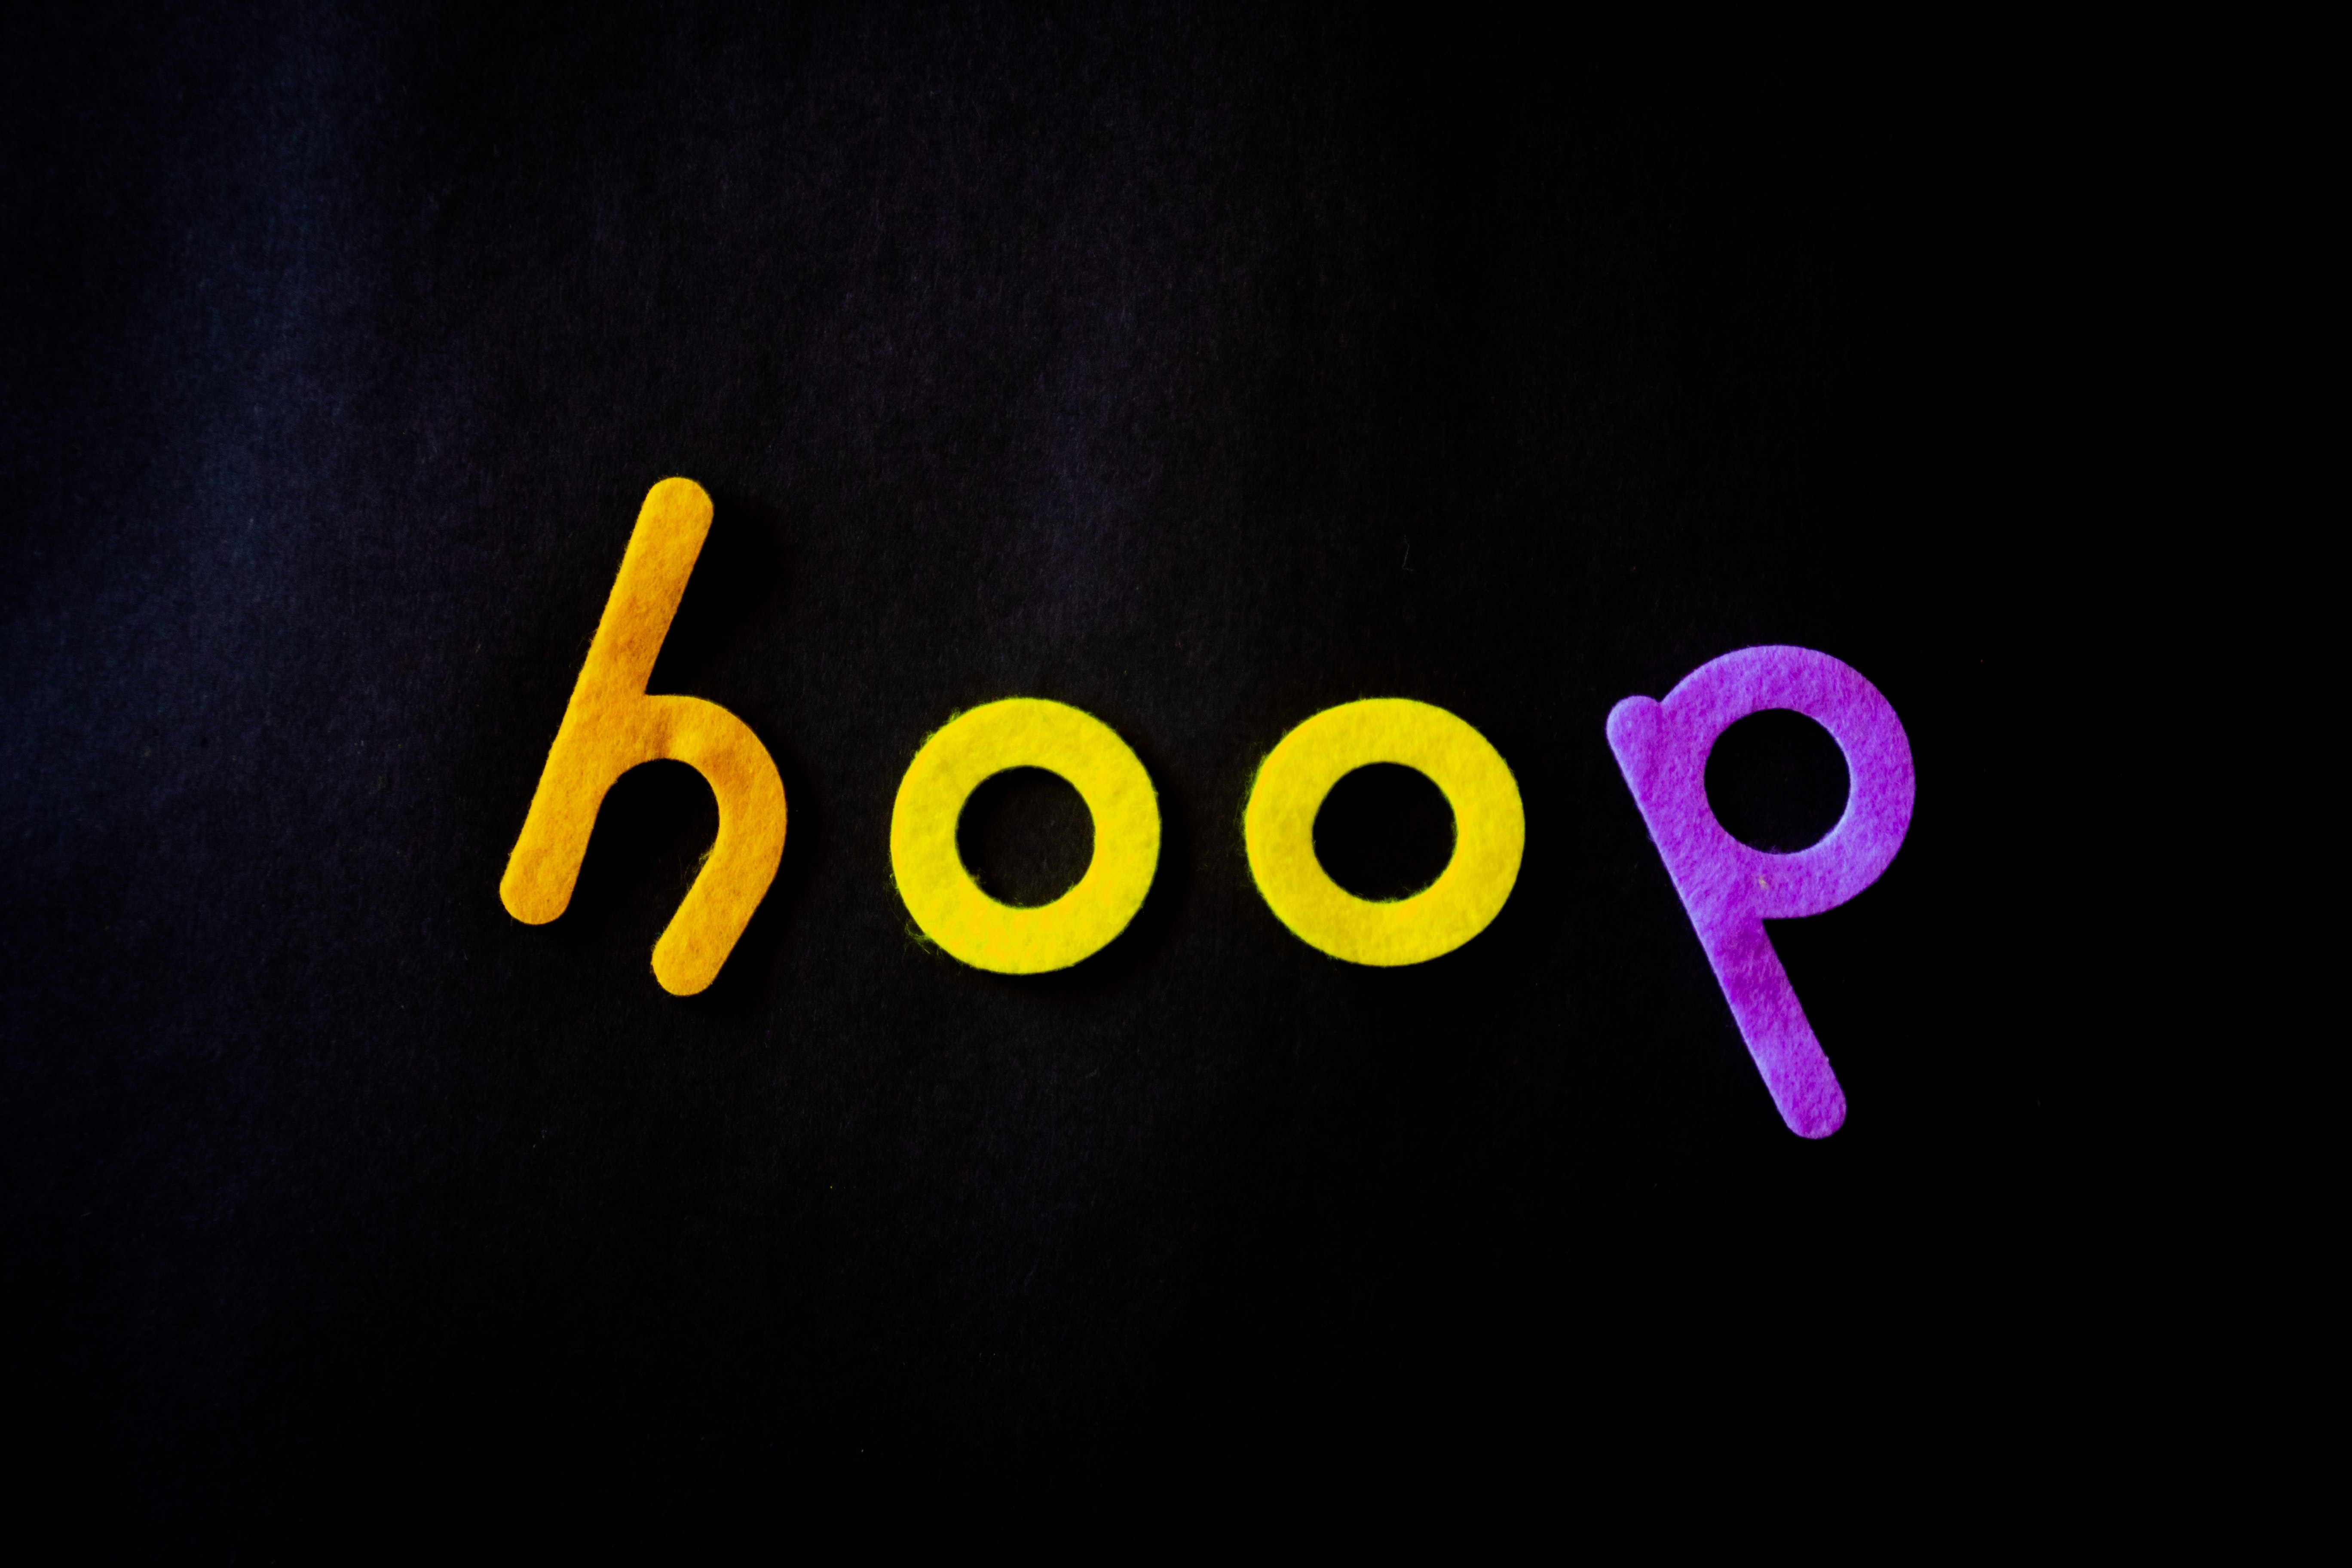
text, font, logo, yellow, brand, graphics, graphic design, number